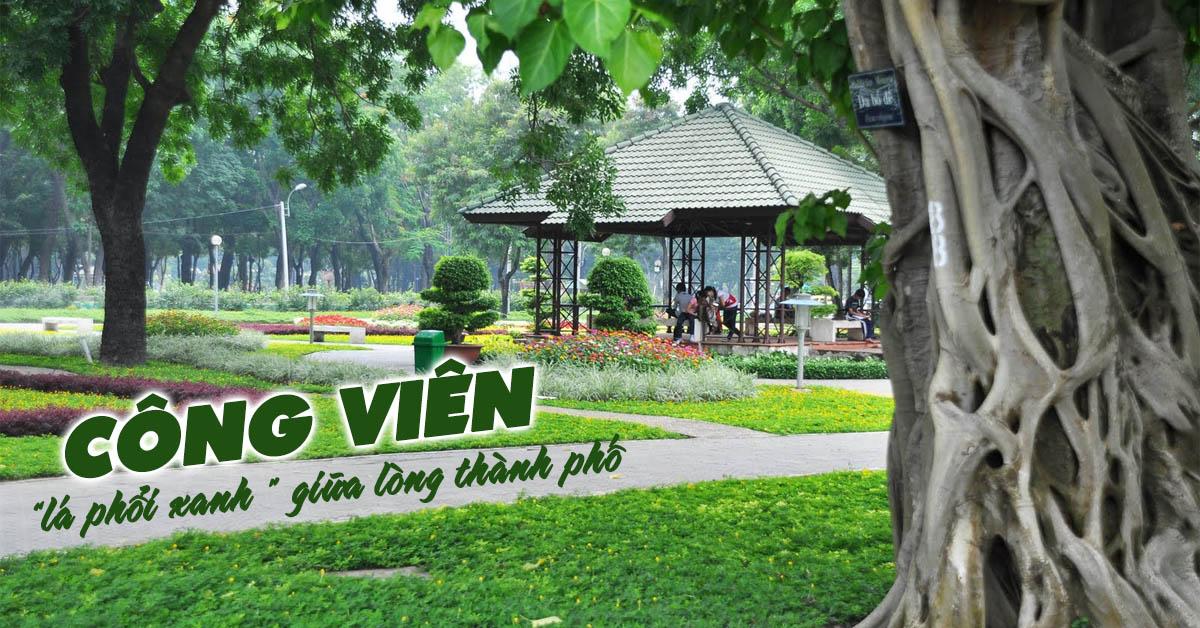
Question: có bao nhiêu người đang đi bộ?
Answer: không có ai đang đi bộ